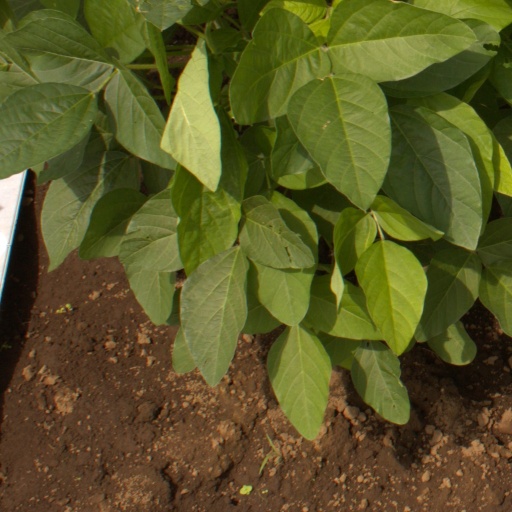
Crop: soybean